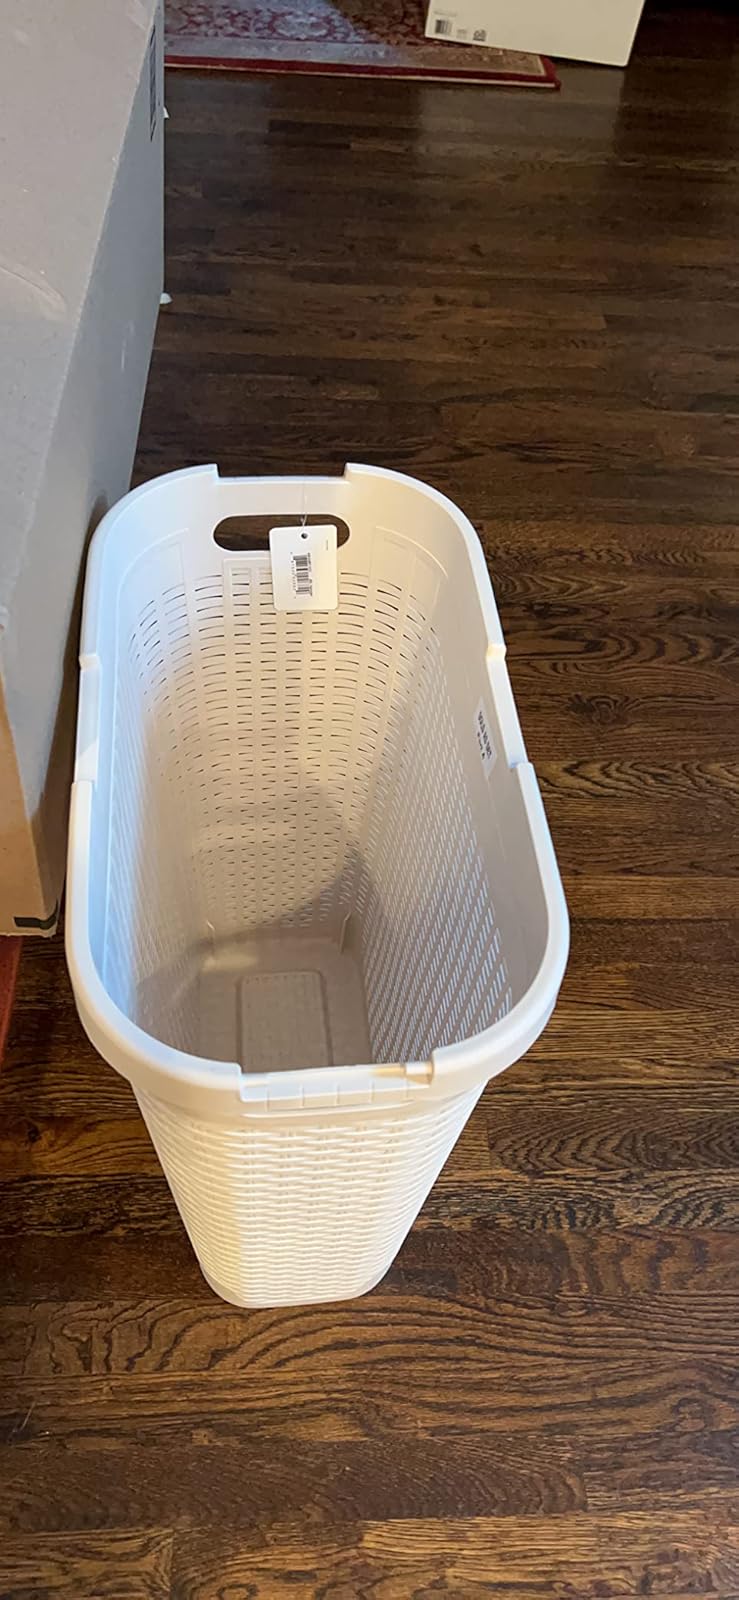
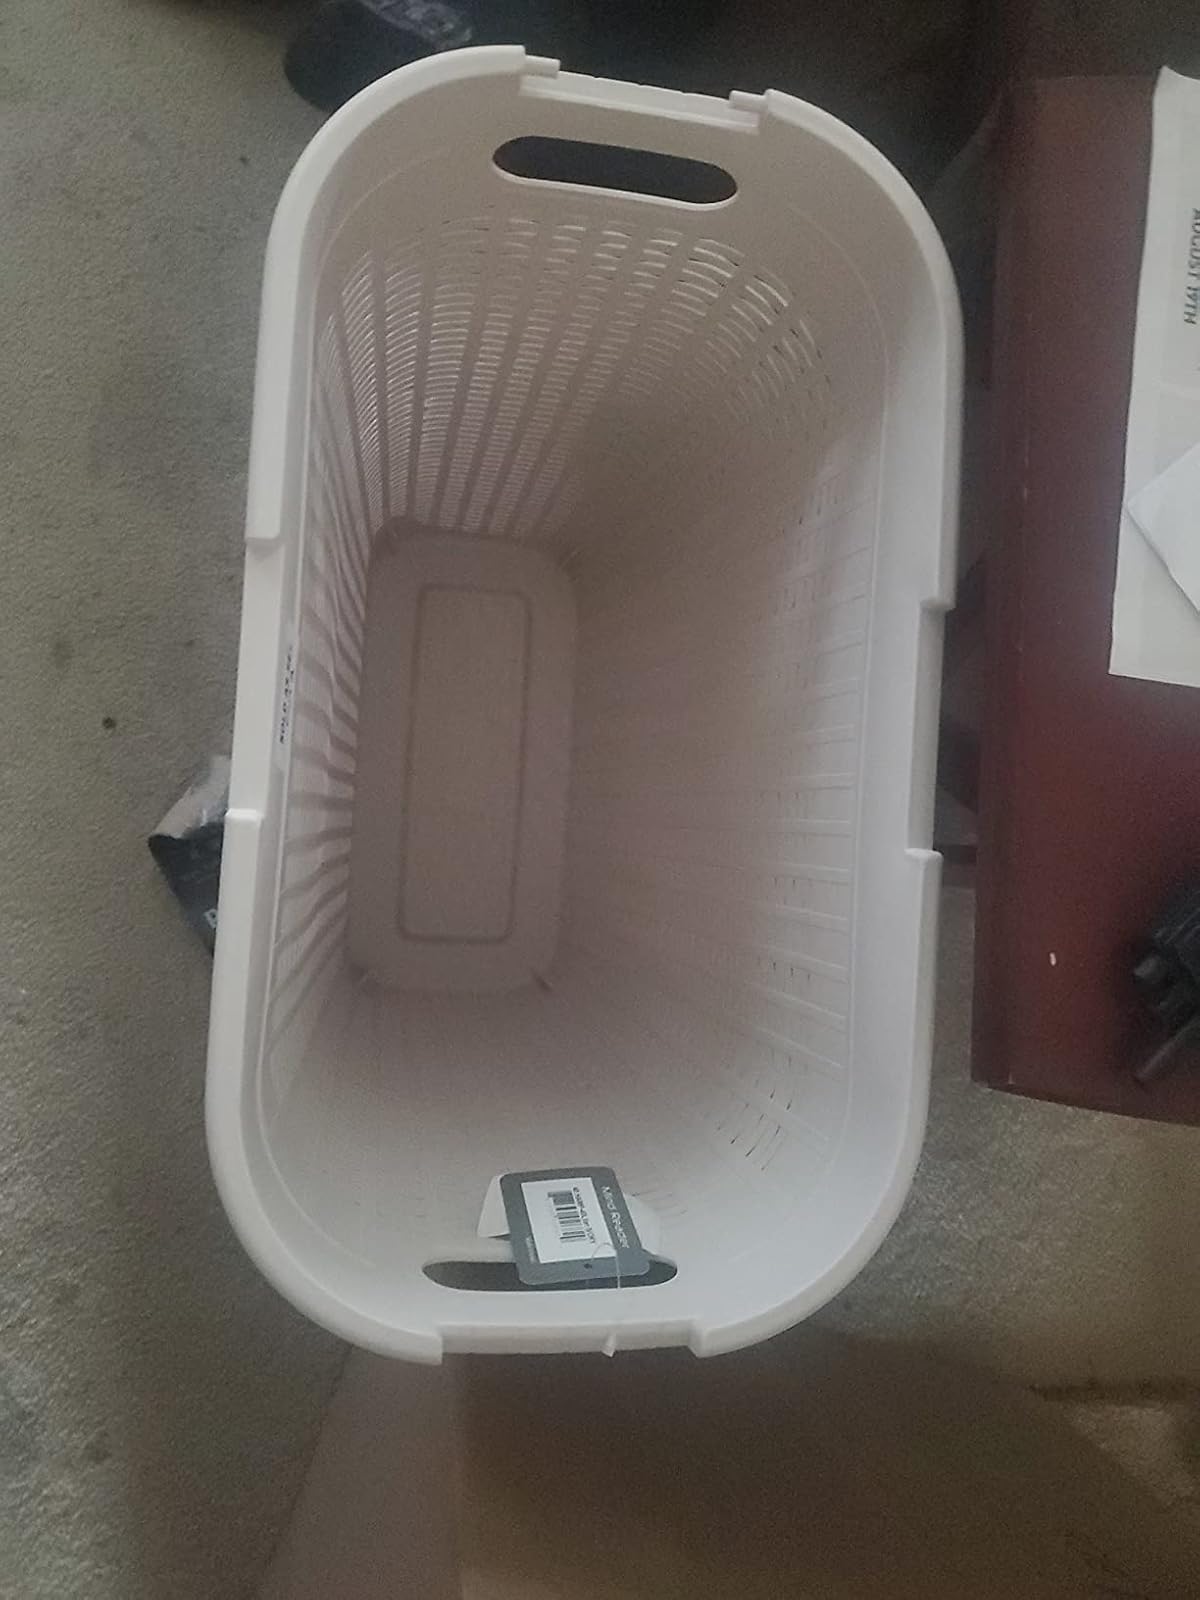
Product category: items_hamper
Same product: yes